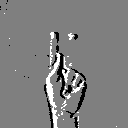
ASL letter: k